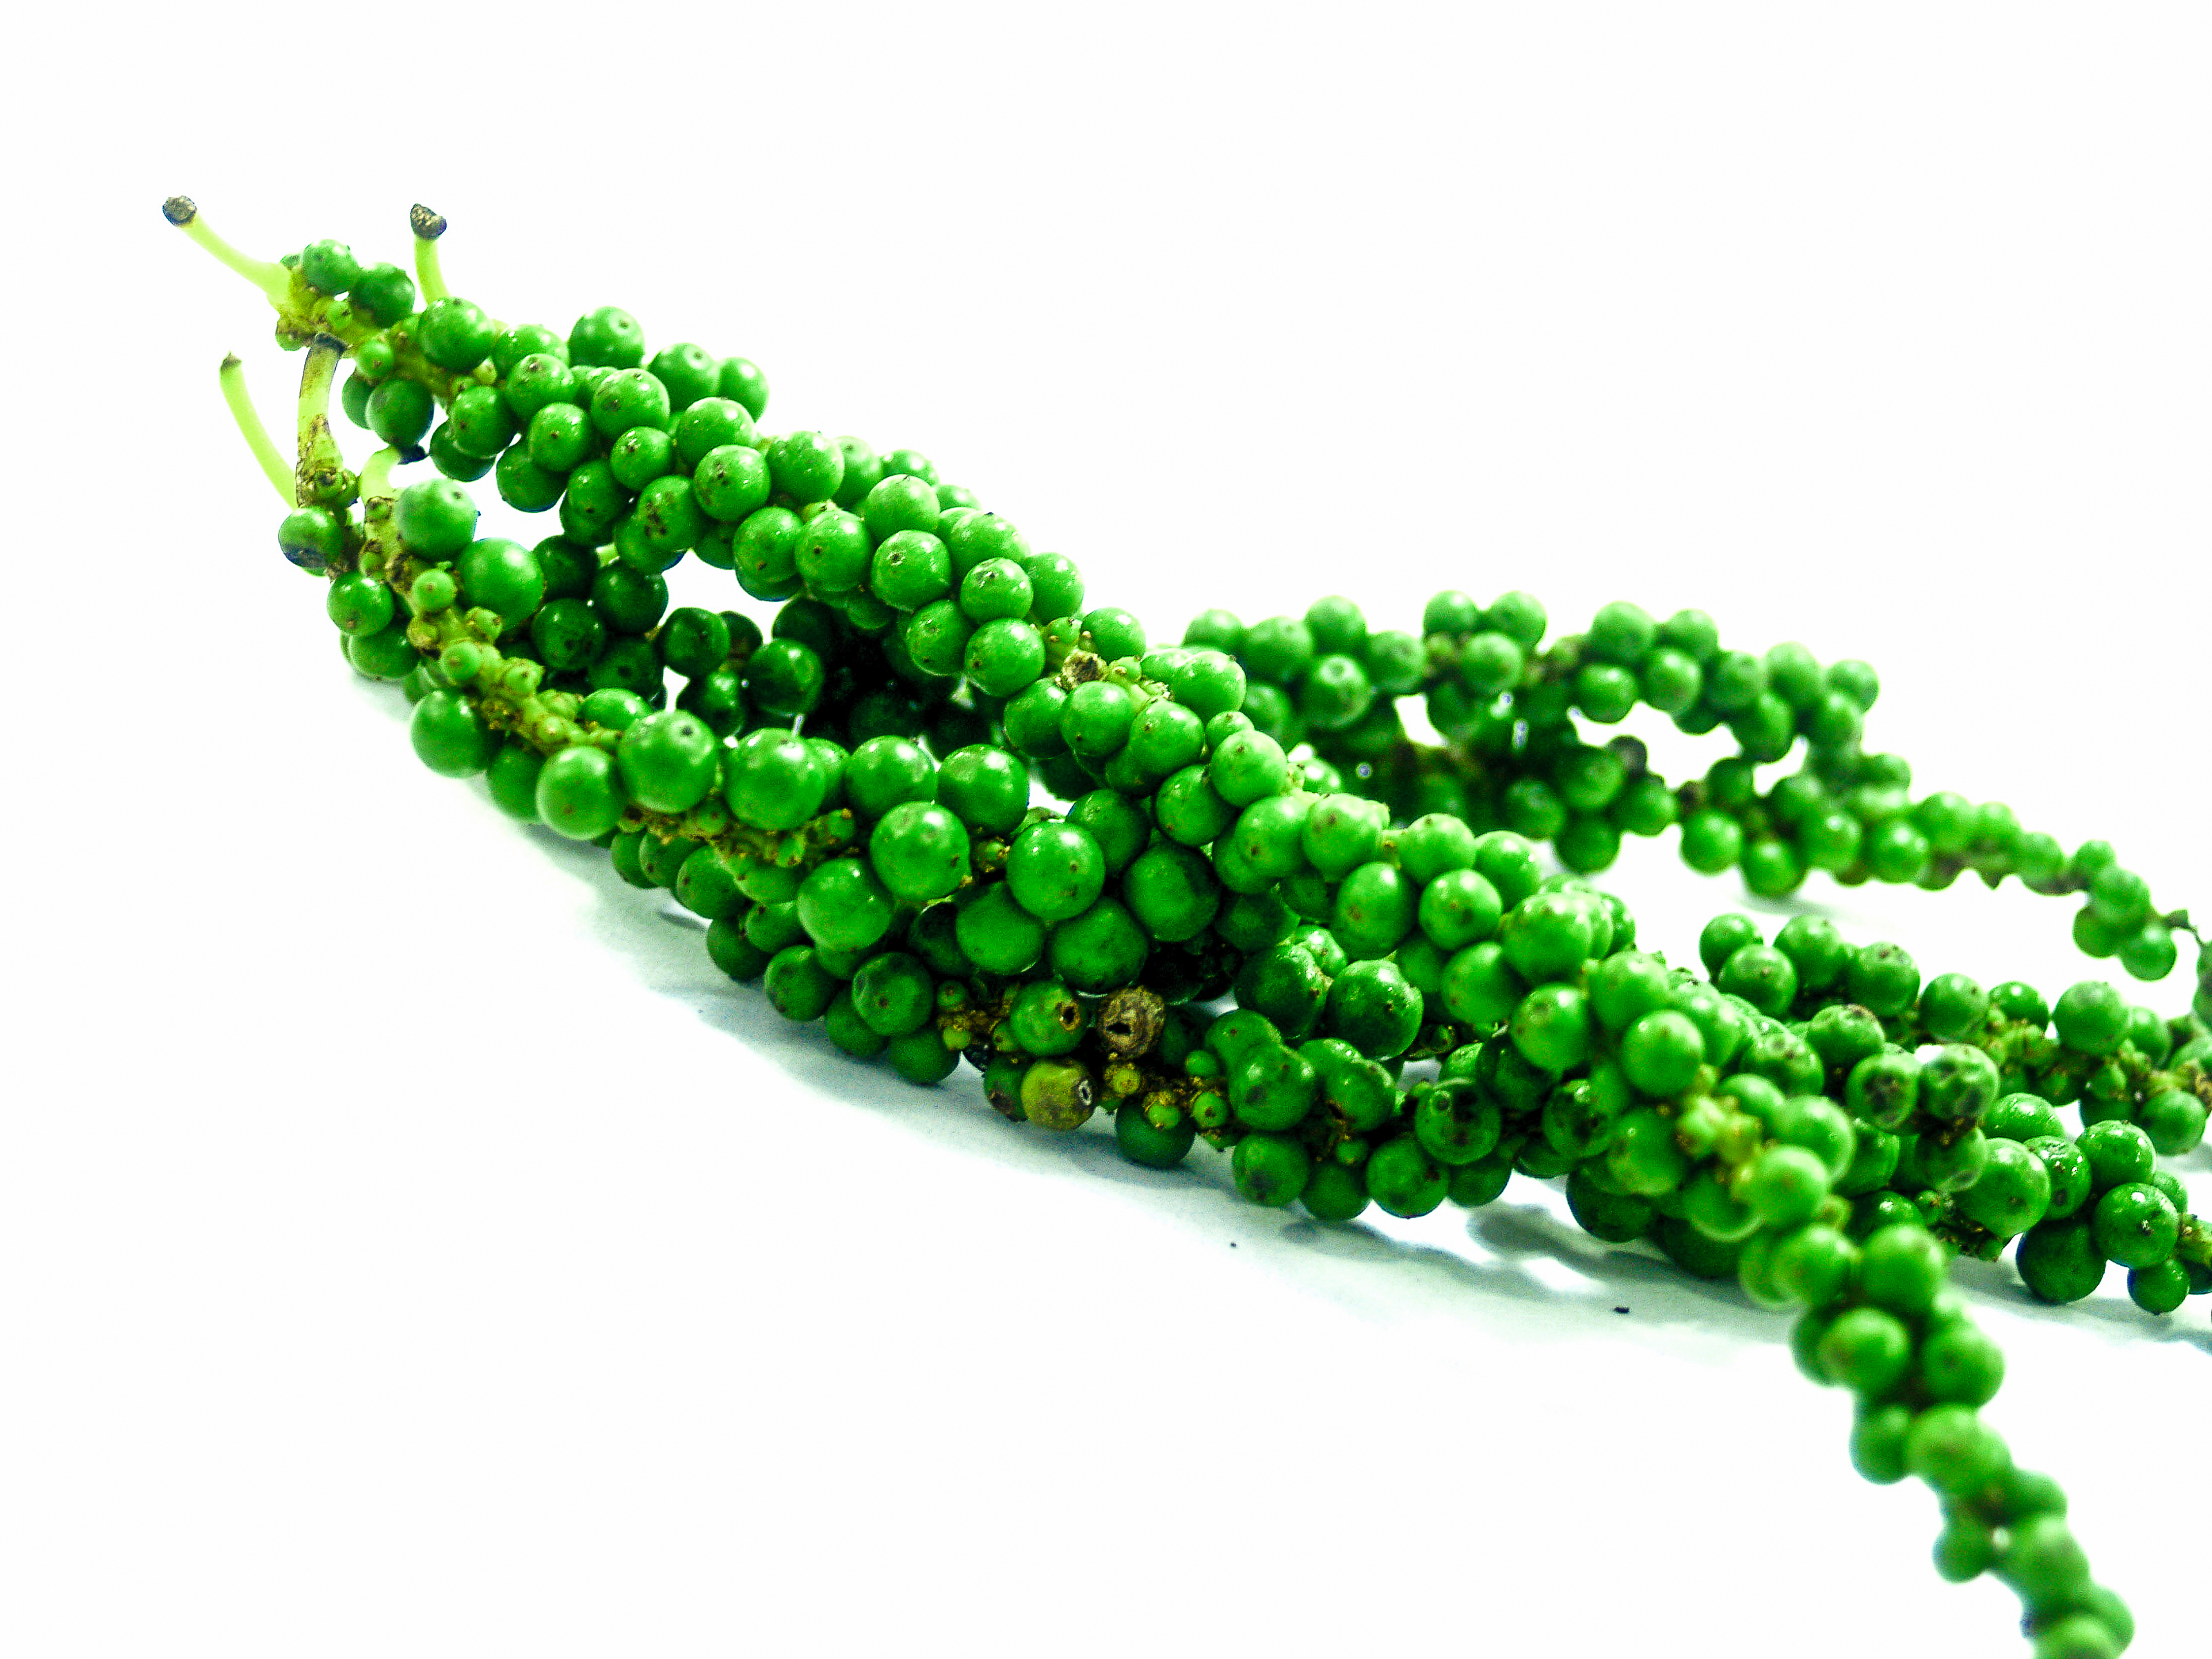
peppercorn, pepper black, many, organic, pepper, round, whole, texture, seed, spice, spicy, taste, macro, closeup, cooking, aroma, aromatic, background, corn, hot, group, food, grain, green